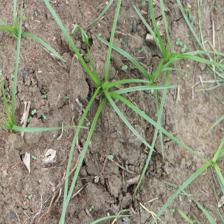
Label: Grass